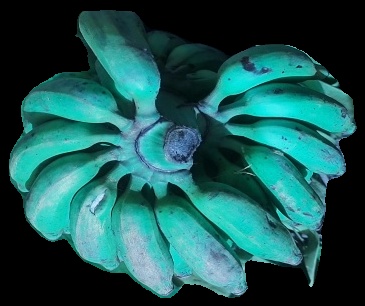
Variety: elakki-bale
Grade: grade3